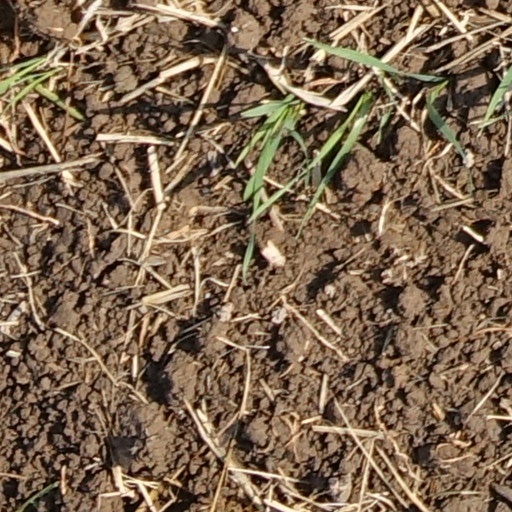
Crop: wheat